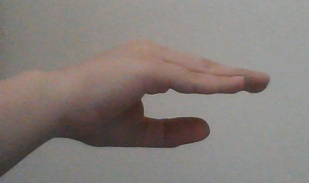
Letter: jeem